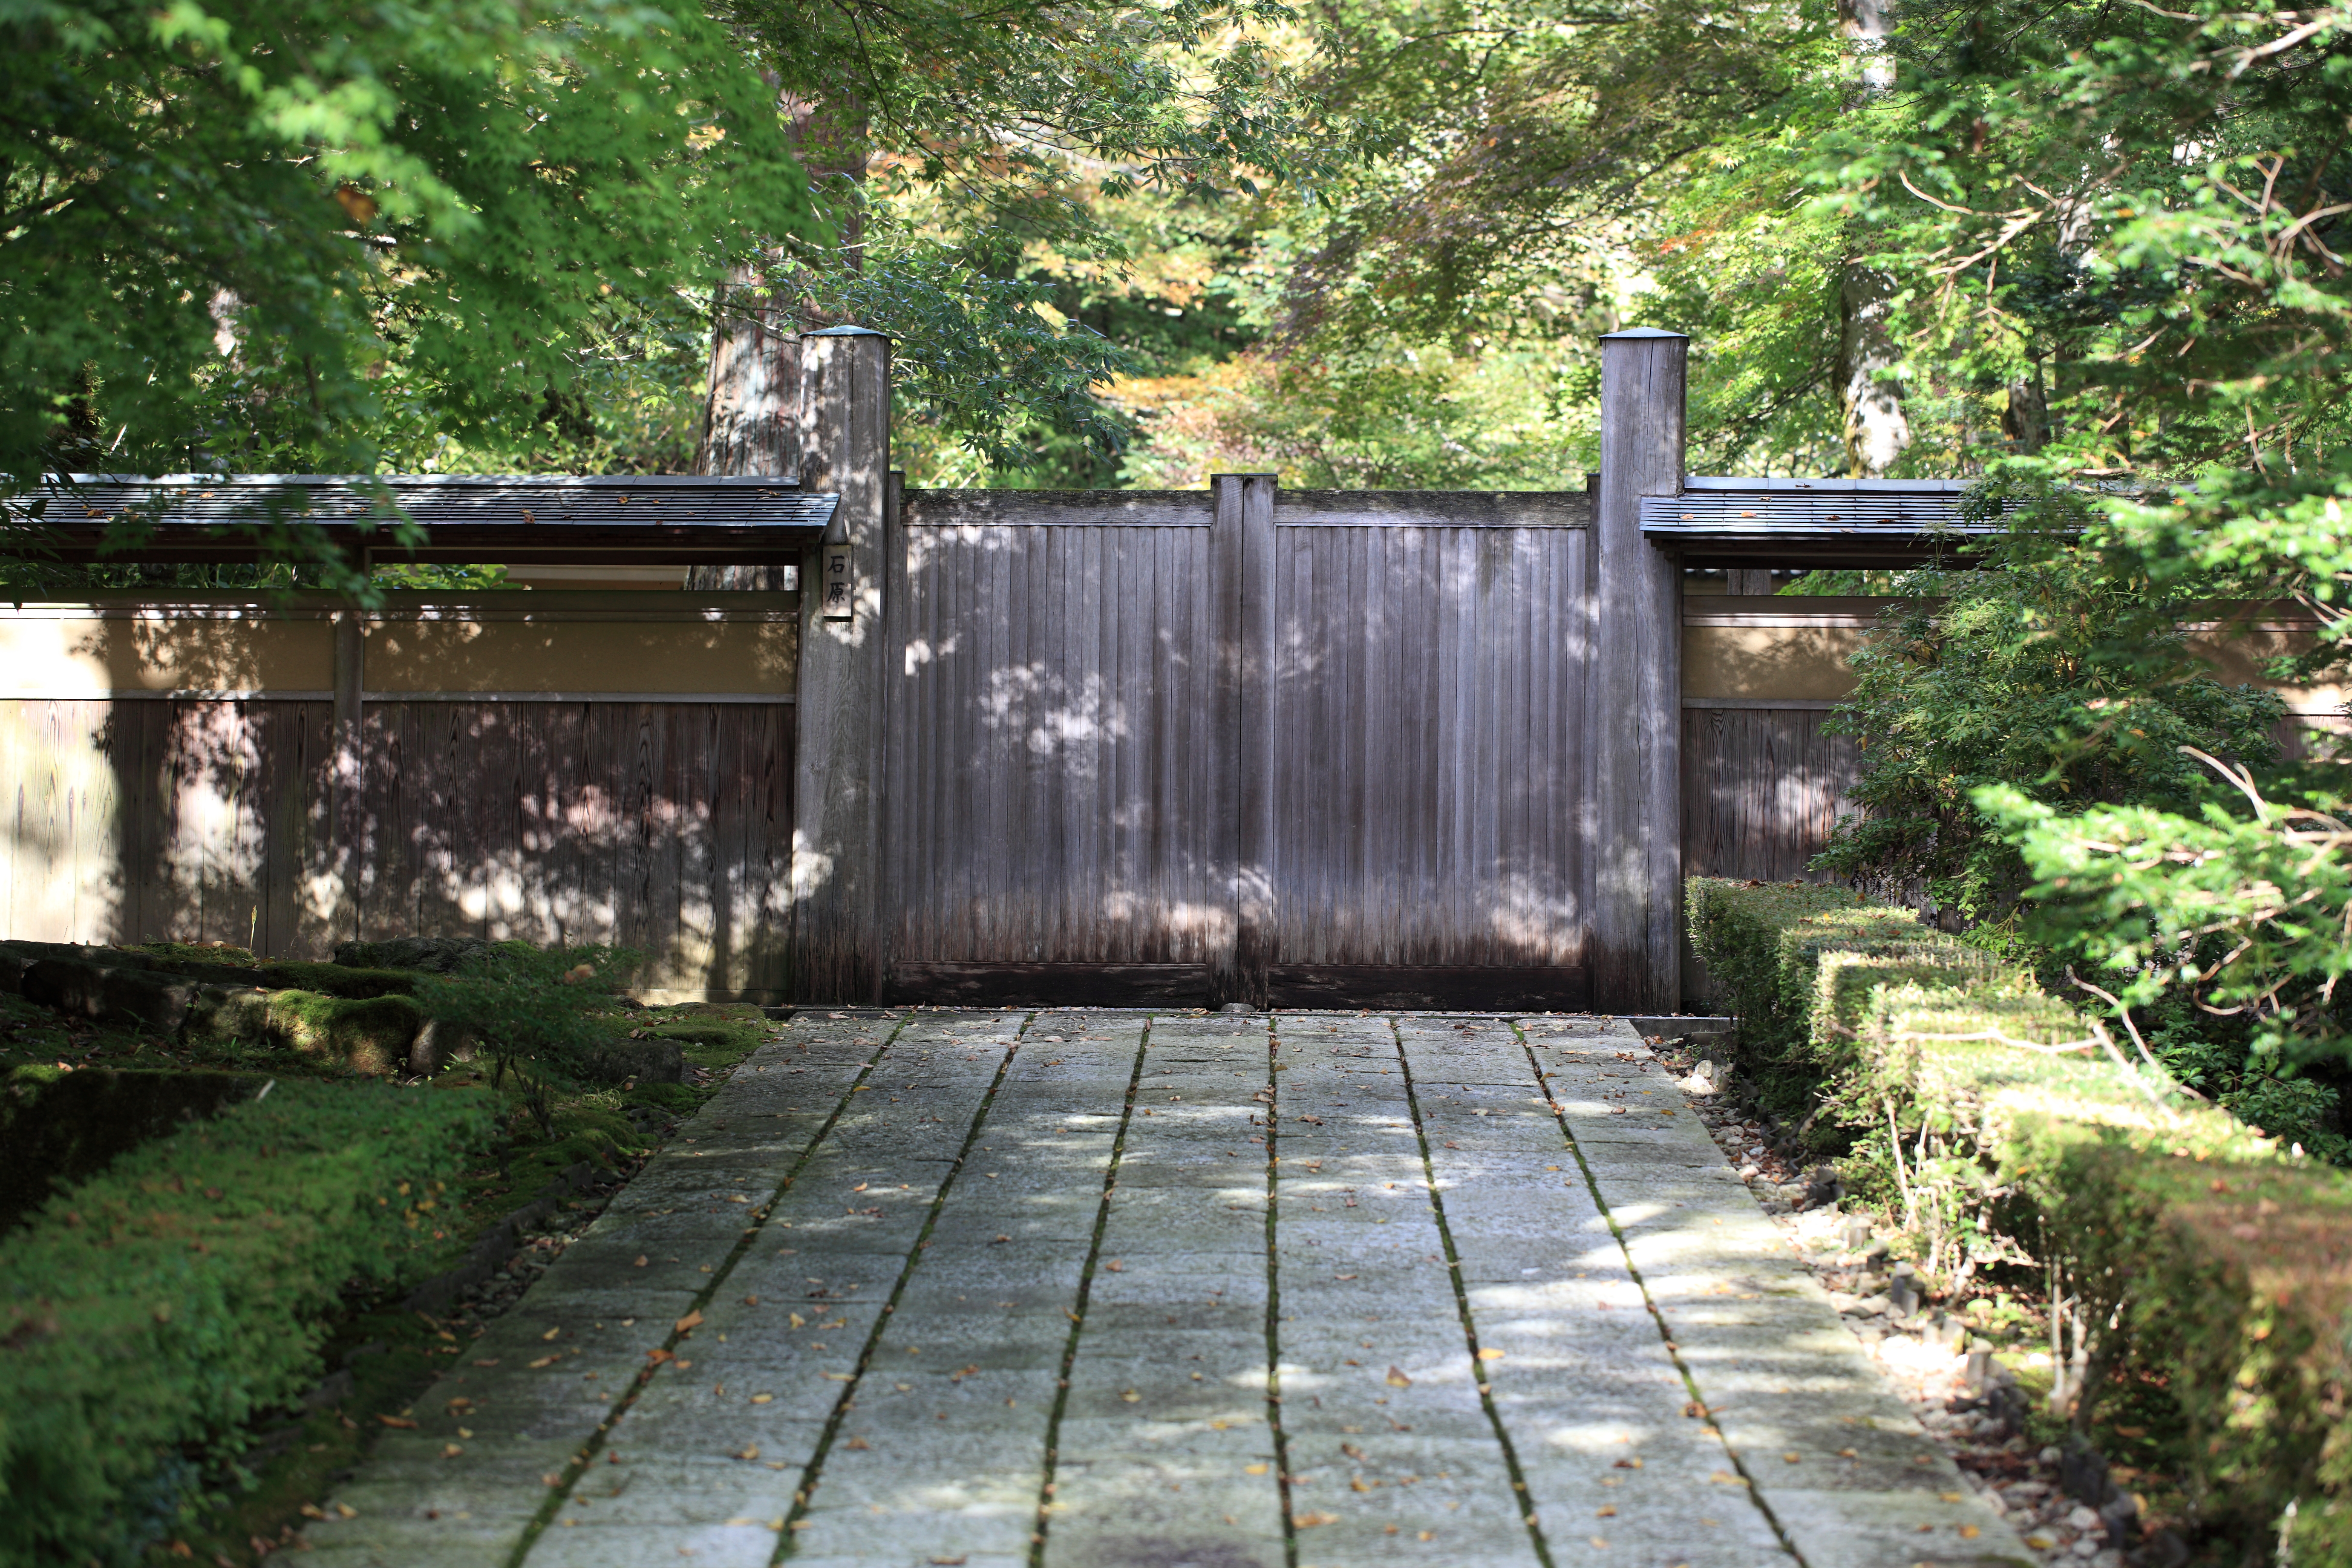
bridge, walkway, high, backyard, garden, gate, waterway, shrine, tochigi, 5d, hires, estate, markii, hi, res, resolution, kanuma, furuminejinja, nonbuilding structure